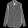
Label: Shirt